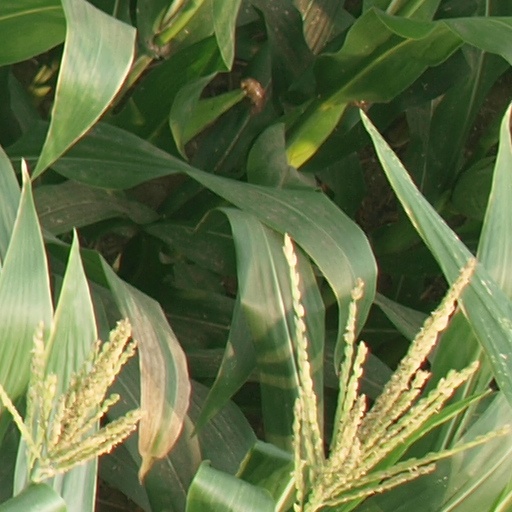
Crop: maize; corn